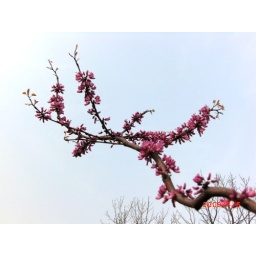
flowers in sky 9